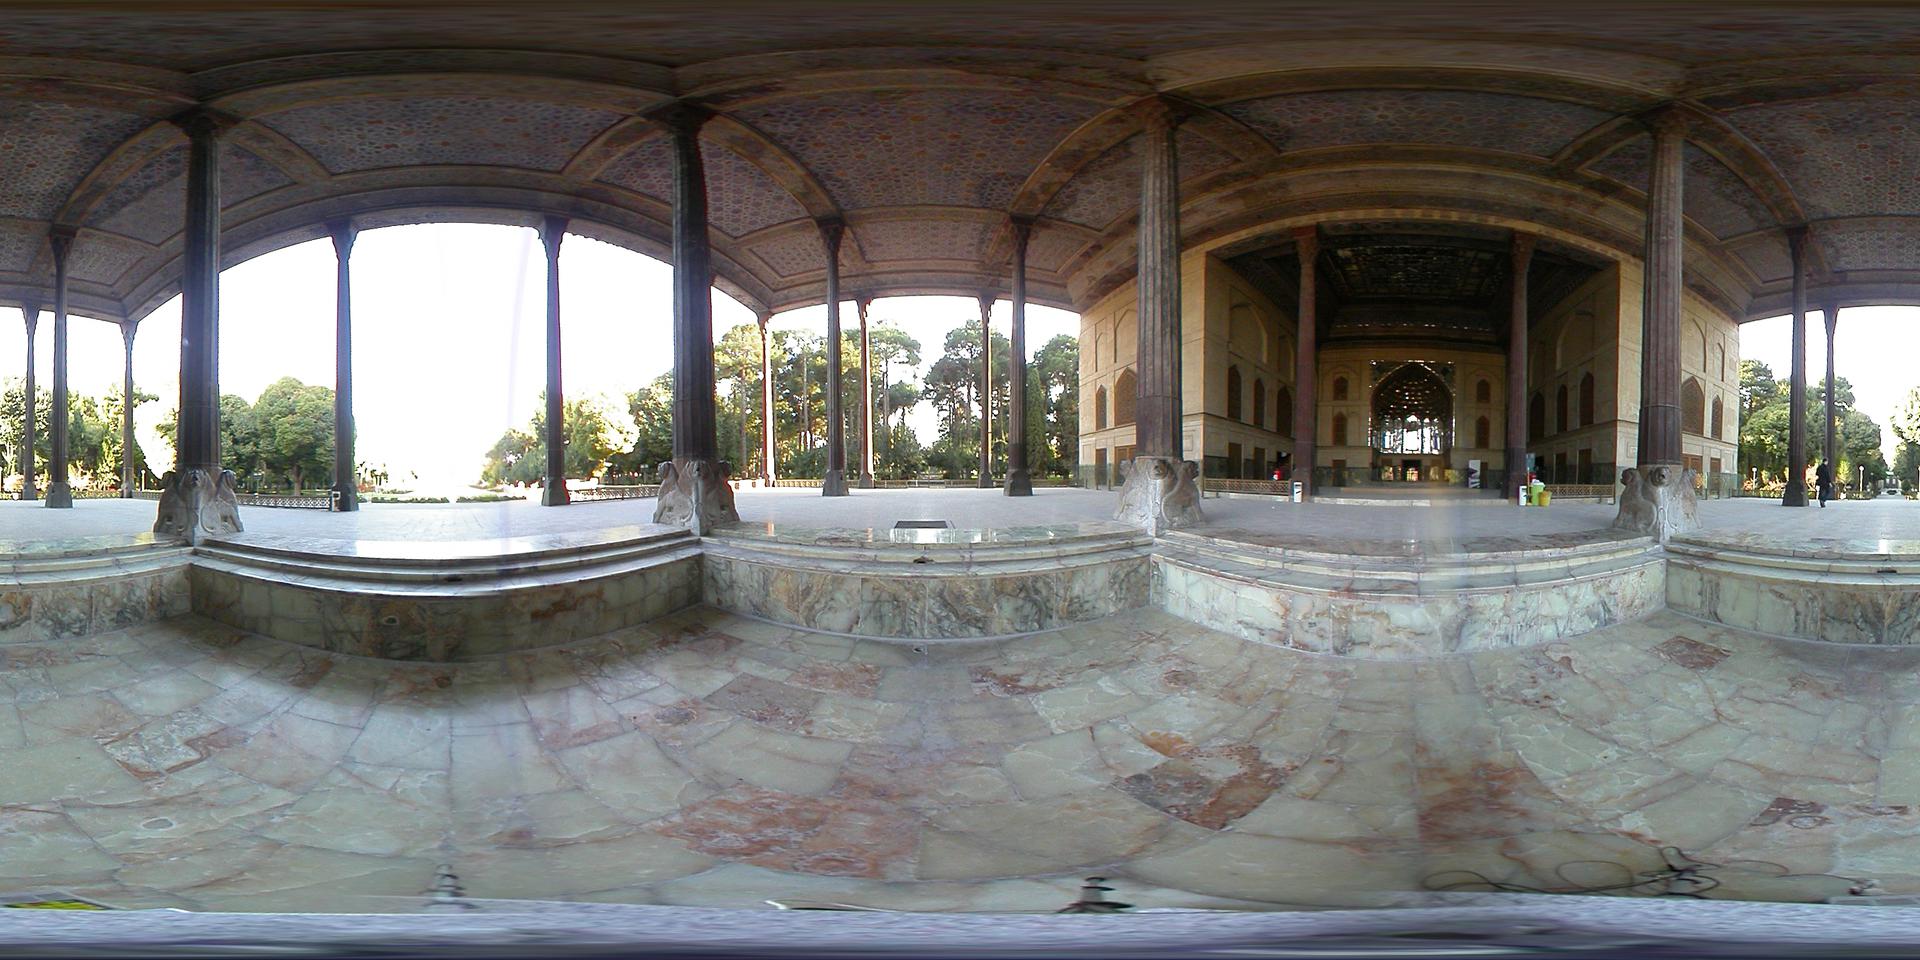
Referred object: the small green trash can near the building entrance